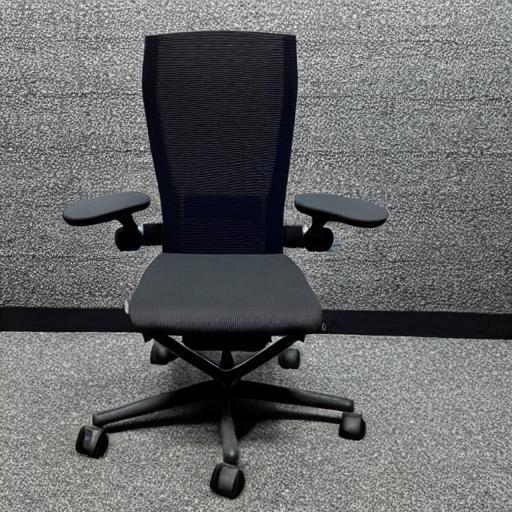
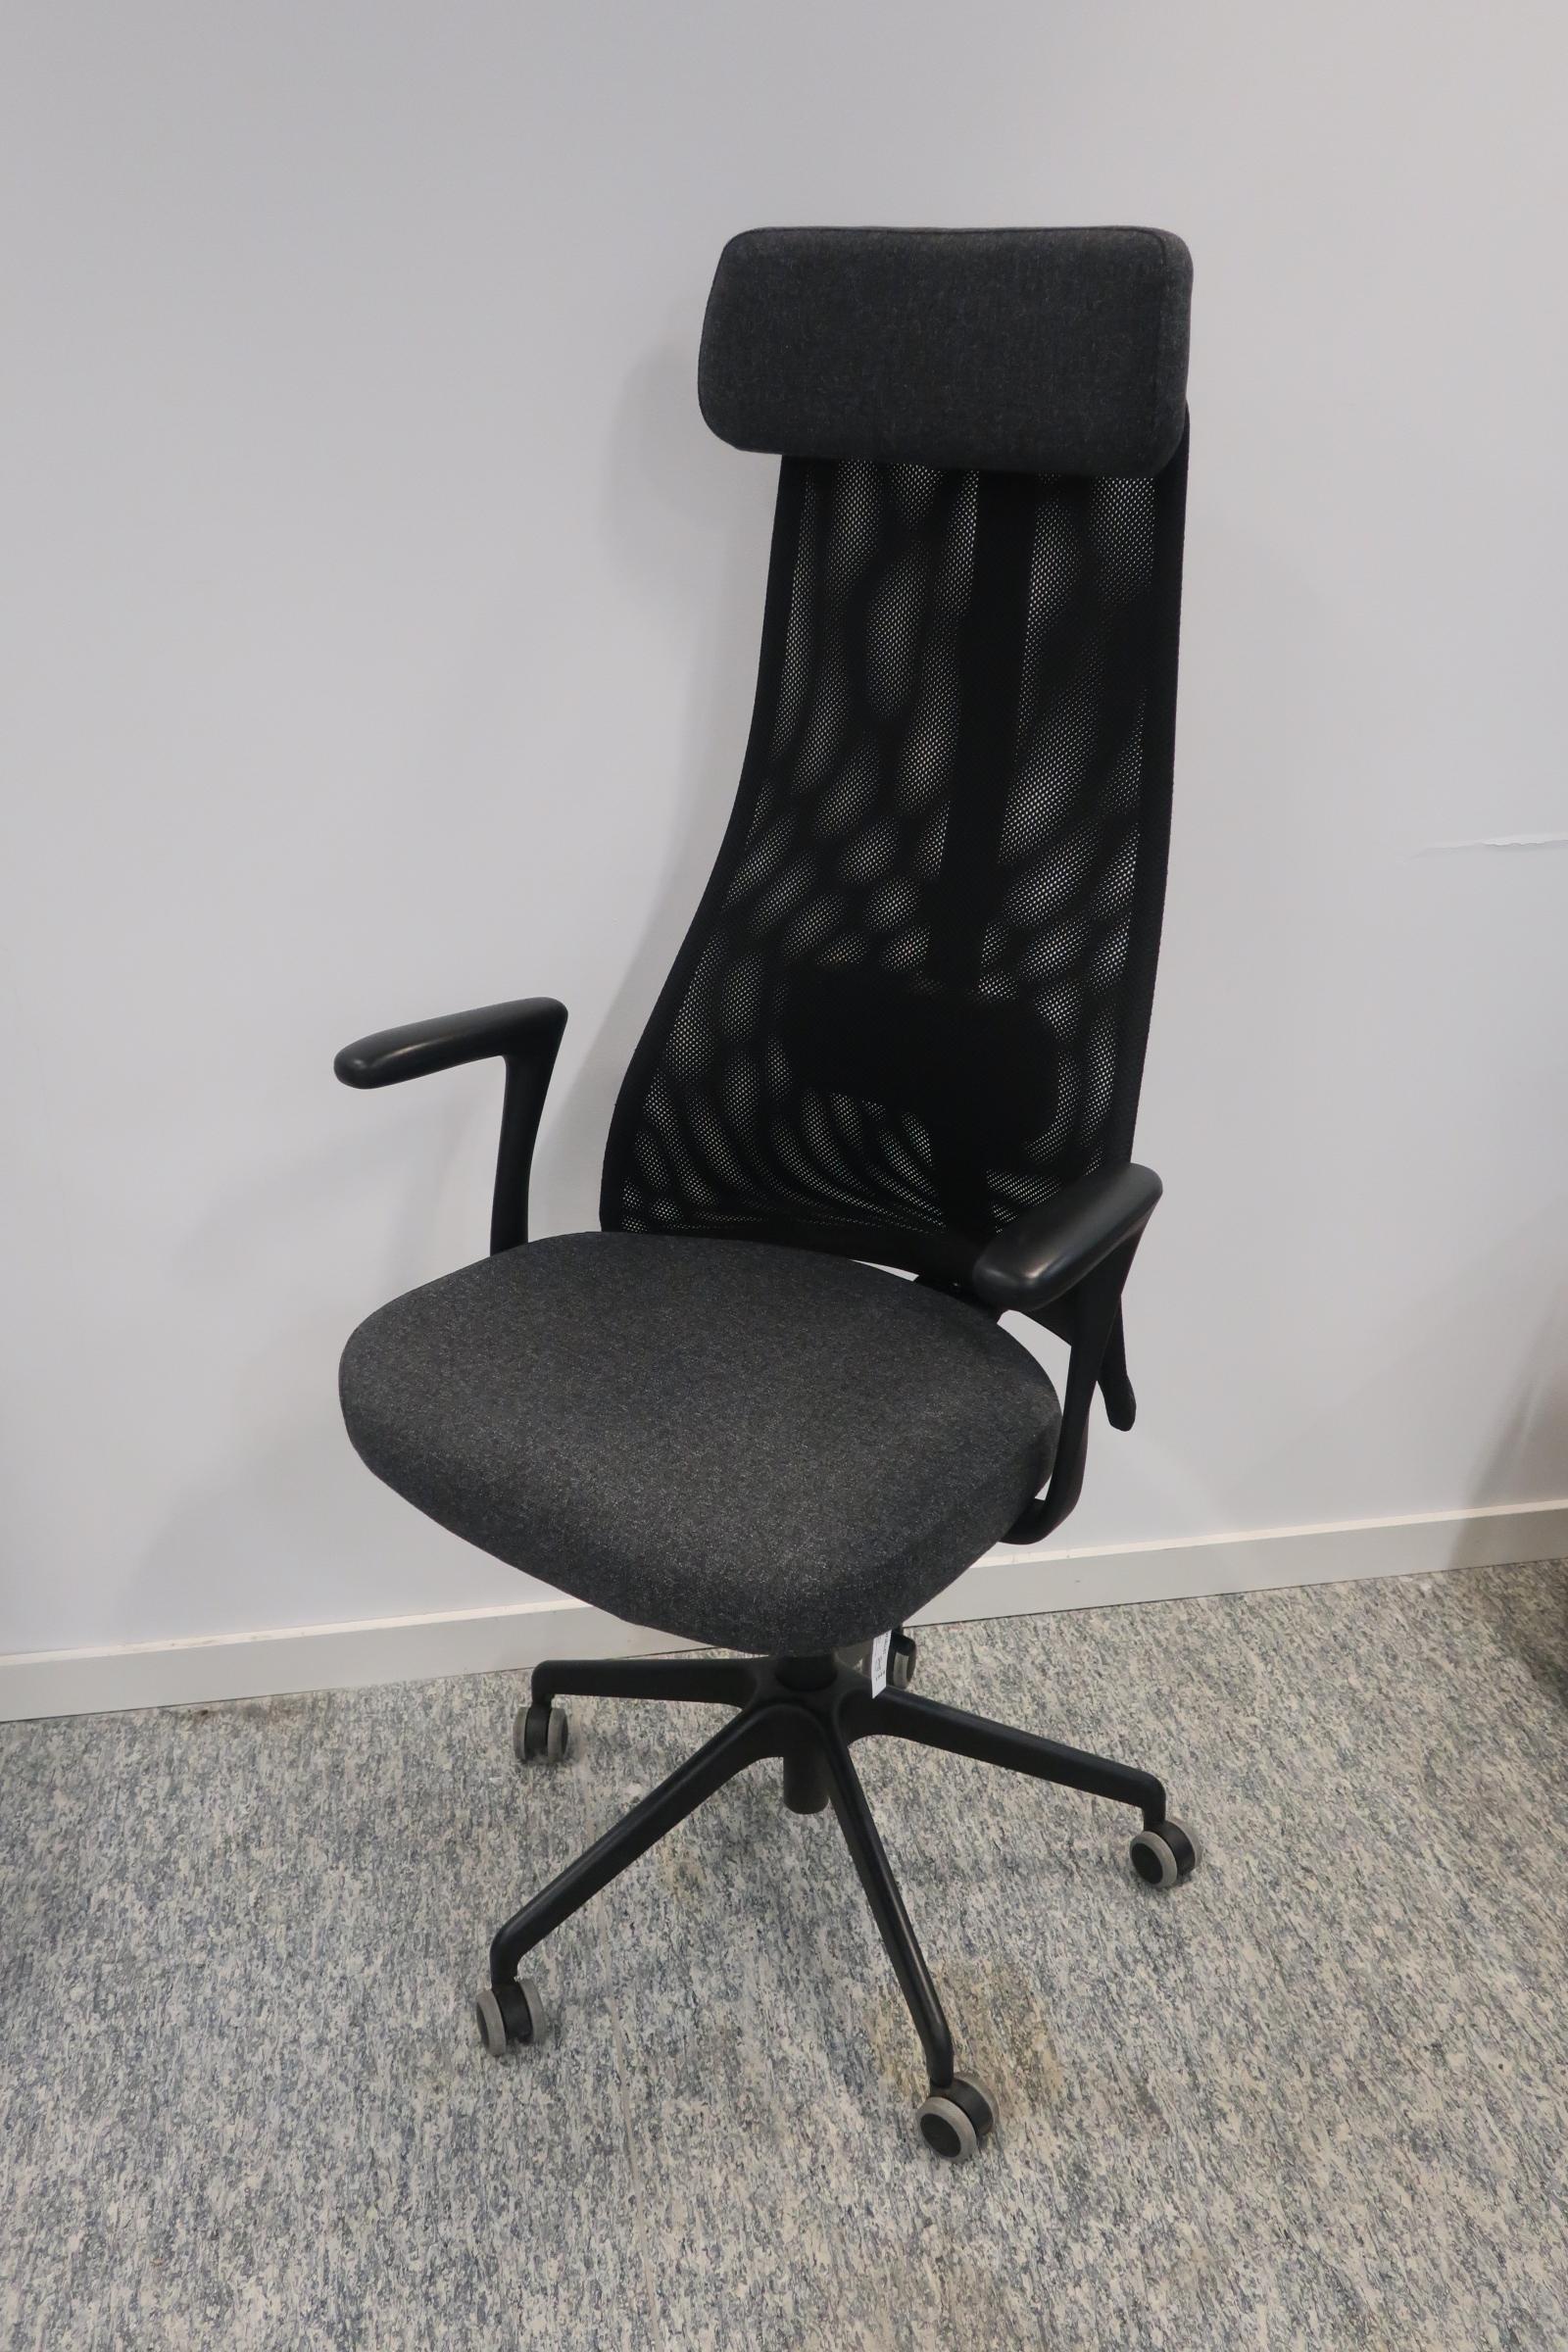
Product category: items_chair
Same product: no